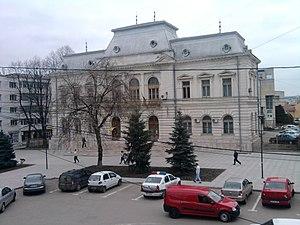
Le Palais de Justice de Vaslui.
Vaslui est une ville située Moldavie roumaine, chef-lieu du județ de Vaslui. En 2011, la population de la ville était de 55 407 habitants.